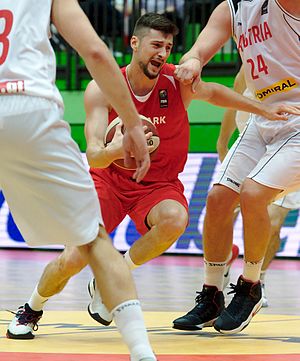
Darko Jukić
Darko Jukic 2016
Darko Jukić er en dansk/serbisk basketballspiller, som spiller i Aarhus-klubben Bakken Bears. Han har spillet på det danske landshold siden 2011. I sæsonen 2012-13 blev Darko Jukić, som da spillede i Horsens IC, valgt til MVP i Basketligaen. Han skiftede derefter til Fileni BPA Jesi, en klub som spiller i den i den næstbedste italienske række, inden han kom till Södertälje i sommeren 2014 og var med til at vinde det svenske mesterskab 2014/15.